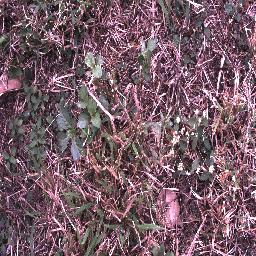
Label: snake_weed